Gower Cemetery

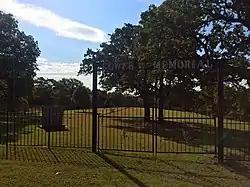

Gower Cemetery is a historic African American cemetery located in Edmond, Oklahoma. It was established in 1889 by a formerly enslaved couple named Ophelia and John Gower who allowed other families of color and indigent people to bury their dead on their land for free.